Todd Marchant

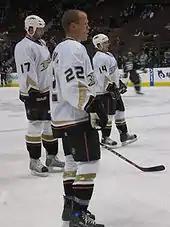
Marchant in 2006

Marchant played with the Mighty Ducks in the last half of the 2005–06 NHL Season. Marchant and the Ducks advanced all the way to the Western Conference Finals but were eliminated by Marchant's former team, the Edmonton Oilers.